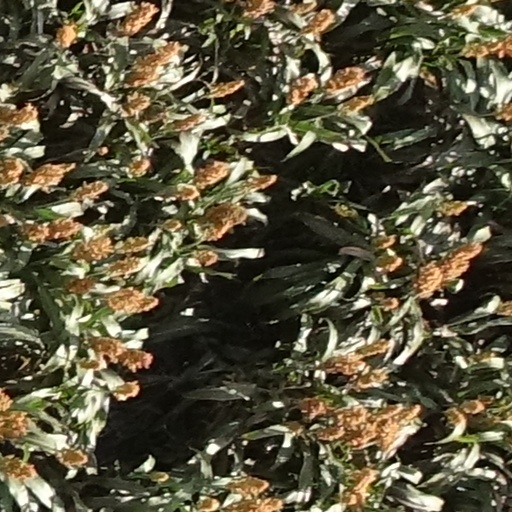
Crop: sorghum